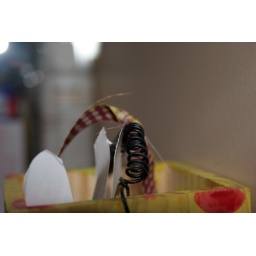
the top of a basket my son made in school the black spiral is the handle